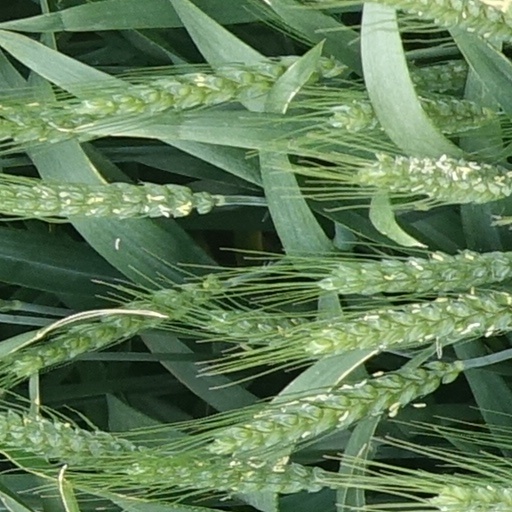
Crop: wheat